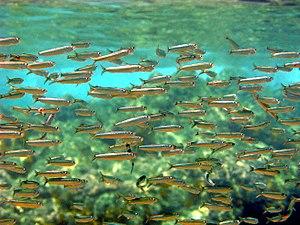
La sardine est une espèce de poissons de la famille des clupéidés. Selon la région, elle prend les noms de célan, célerin, pilchard, royan, sarda, sardinyola. C'est la seule espèce de son genre.